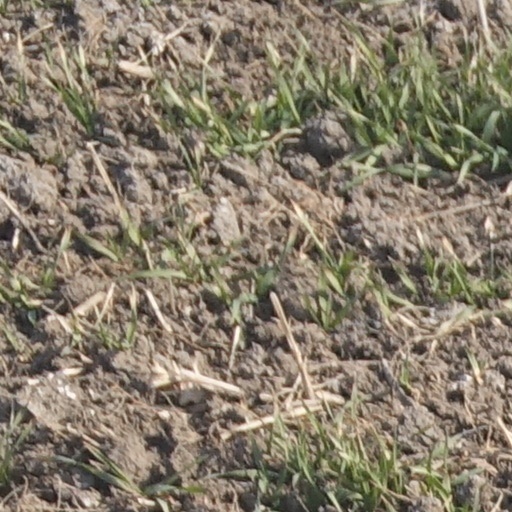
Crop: wheat